Eccles cake

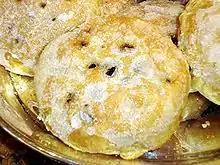
A freshly baked Eccles cake

An Eccles cake is a small, round pie, similar to a turnover, filled with currants and made from flaky pastry with butter, sometimes topped with brown sugar.